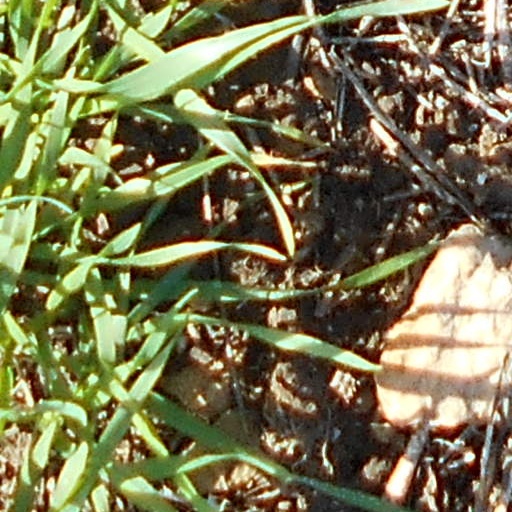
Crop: wheat